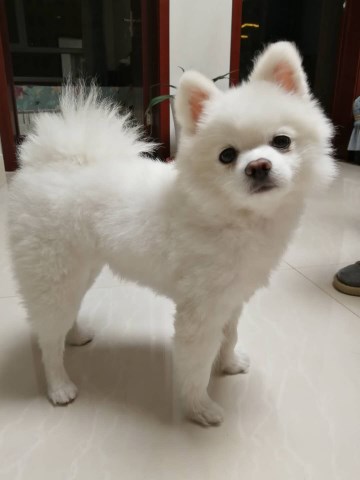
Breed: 1936-n000005-Pomeranian